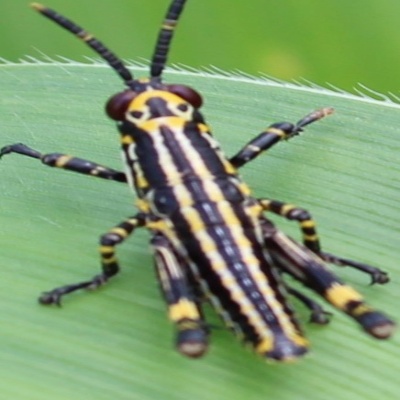
Crop: Maize
Condition: grasshoper